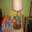
Label: lamp